Alpha Protocol

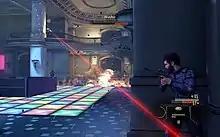
In this gameplay screenshot, Michael Thorton is hiding behind a cover in the midst of a boss fight.

"Alpha Protocol" is an action role-playing game played from a third-person perspective. Players assume control of Michael Thorton, a secret agent who must travel around the world as he unravels a conspiracy that threatens his safety. At the start of the game, players can choose Thorton's agent history; options include Soldiers—which focuses on using heavy firearms, Tech Specialists—which have an arsenal of gadgets to use, and Field Agents—which encourages the use of stealth. There are also Freelancer, Recruit, and Veteran options, in which players custom-build their own class. Players can customize elements of Thorton's appearance, including his hair, eye color, costumes, and accessories including hats and glasses.